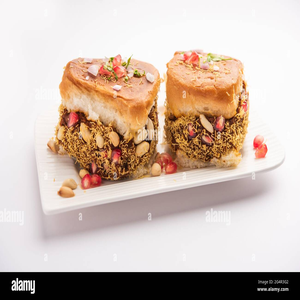
Dish: dabeli